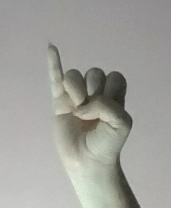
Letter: meem